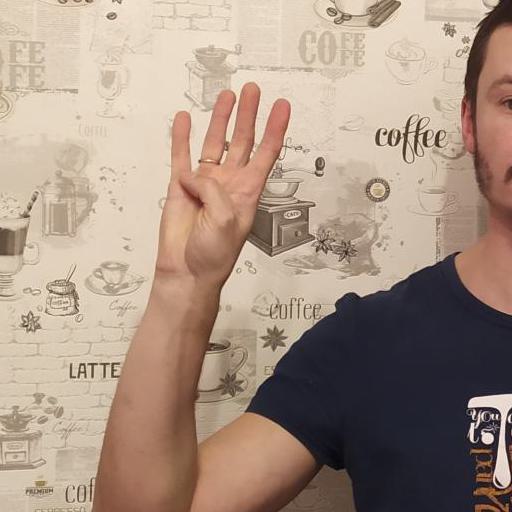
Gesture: four